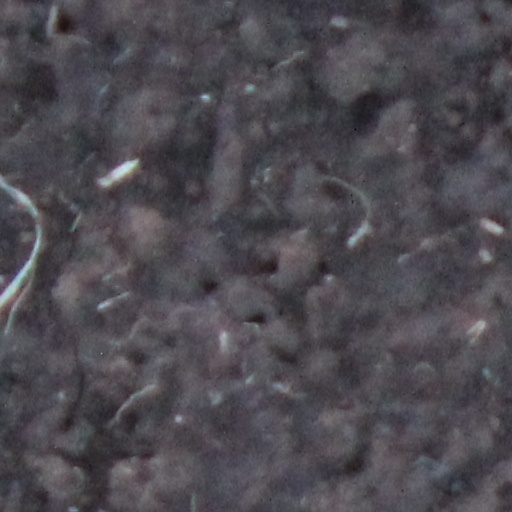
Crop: wheat